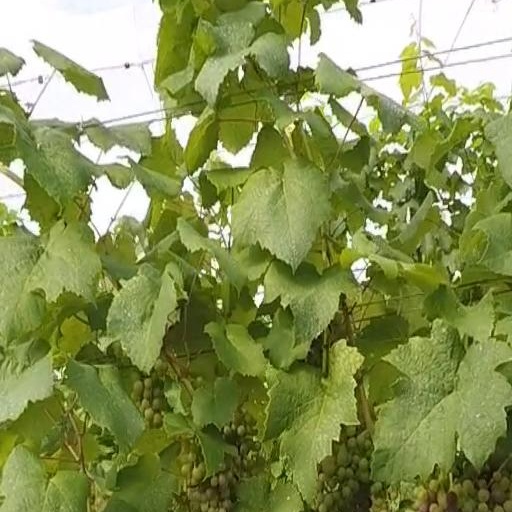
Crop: grape